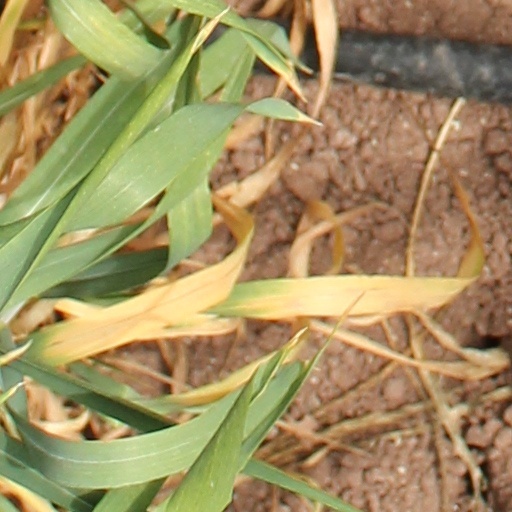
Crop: wheat